Eddie Miller (pitcher)

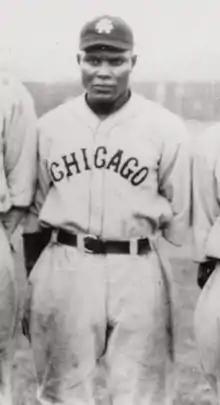

Edward Elonzo Miller (born March 5, 1901) was an American Negro league baseball player. He played from 1924 to 1931.